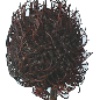
Label: rambutan